Nanakmatta

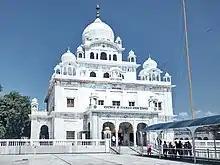
Gurudwara Nanakmatta Sahib

Sikh tradition says it was once called Gorakhmata, a centre of Siddh-jogis named after the founder of their order, Gorakhnath, and that it was renamed Nanakmatta after a visit which the Siddh-Gost in Guru Granth Sahib said Guru Nanak, the founder of Sikhism, made in which he discussed religion.